Shapes of Things

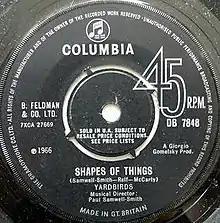
1966 UK single label listing "Musical Director: Paul Samwell-Smith"

"Shapes of Things" is credited to Relf, McCarty, and bassist Paul Samwell-Smith. Samwell-Smith, who is also listed as the song's musical director, believed that Beck should have also received songwriting credit for his contributions.